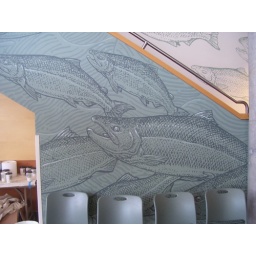
Alaskan Artist Ray Troll is doing a mural in the classroom building of UAS.